Angelica Ross

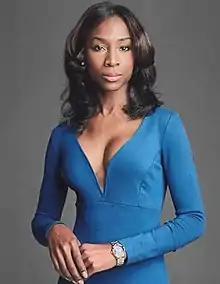
Ross in 2017

Angelica Ross (born November 28, 1980) is an American actress, businesswoman, and transgender rights advocate. A self-taught computer programmer, she went on to become founder and CEO of TransTech Social Enterprises, a firm that helps employ transgender people in the tech industry.